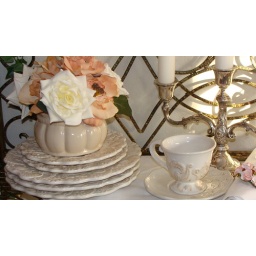
The house in the roses